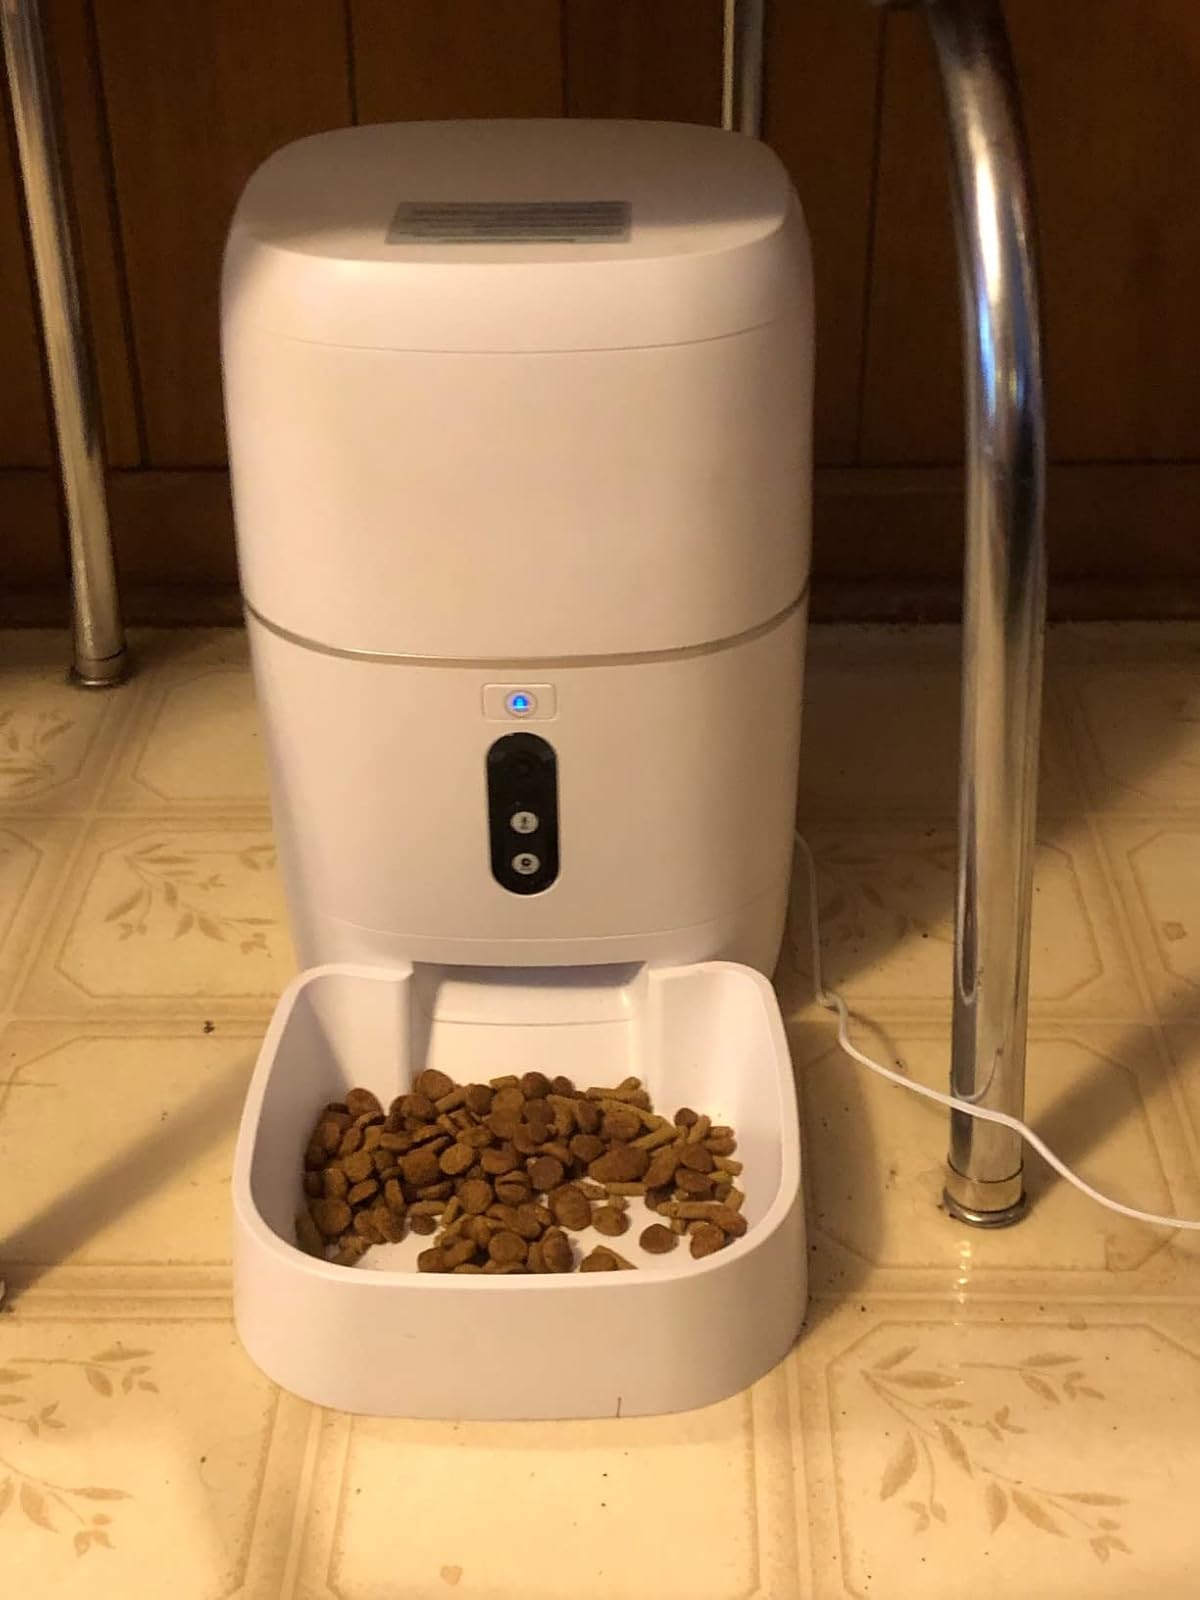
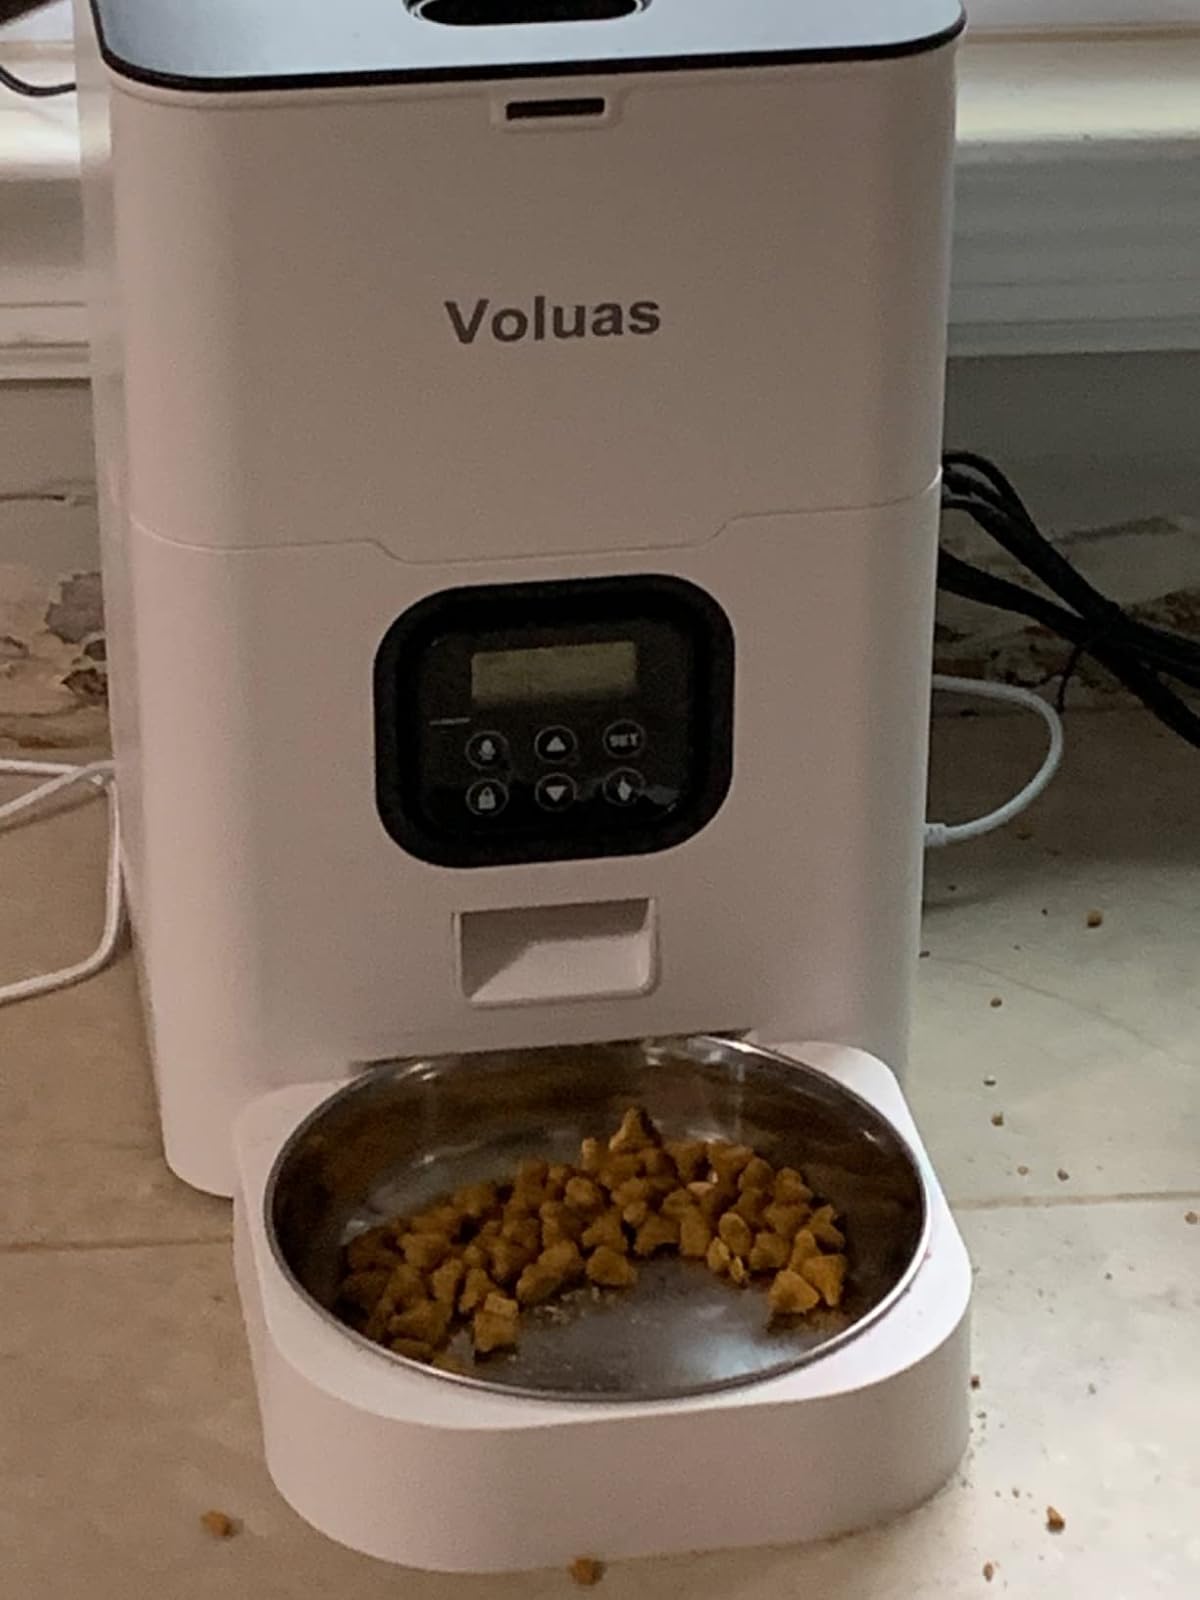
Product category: items_feeder
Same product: no